Puyi

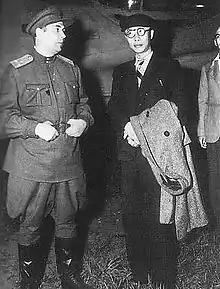
Puyi (right) and a Soviet military officer

In 1928, during the Northern Expedition to reunify China, Sun Dianying, a warlord who had switched allegiances from Zhang to Chiang Kai-shek after the latter's Kuomintang army took Beijing from Zhang, sacked the Qing tombs outside Beijing. The news that the Qing tombs had been plundered and the corpse of Empress Dowager Cixi desecrated deeply offended Puyi, who never forgave the Kuomintang and held Chiang personally responsible—partly due to allegations that Kuomintang leaders, including Madame Chiang, had accepted bribes from Sun's looting. The incident underscored Puyi’s political impotence and contributed to his decision to turn to the Japanese.